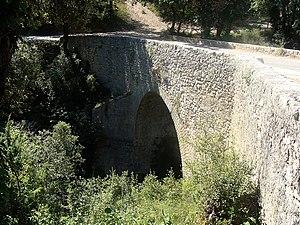
Le Pont romain du Buès, entre Lurs et Ganagobie (Alpes-de-Haute-Provence)
La voie Domitienne est une voie romaine construite à partir de 118 av. J.-C. pour relier l’Italie à la péninsule Ibérique en traversant la Gaule narbonnaise.
Le pont dit pont romain de Lurs, ou de Ganagobie, ou du ravin du Buès, ou anciennement « pont de la Mort de l'Homme », est un pont en maçonnerie situé sur la limite entre les communes de Lurs et de Ganagobie, dans les Alpes-de-Haute-Provence. Il est parmi les plus remarquables de France, surtout par son ancienneté.
Le Buès est un torrent ou un ravin, dans le département des Alpes-de-Haute-Provence, en région Provence-Alpes-Côte d'Azur, et un affluent droit de la Durance, donc un sous-affluent du Rhône. Il est connu pour le pont romain qui l'enjambe. Il n'est pas référencé au SANDRE 2017.
Les ouvrages de longueur totale supérieure à 100 m du département des Alpes-de-Haute-Provence sont classés ci-après par gestionnaires de voies.